Locmariaquer megaliths

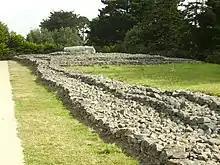
The tumulus of Er-Grah

The Er-Grah tumulus is long. It was probably originally constructed in the fifth millennium BC as a cairn, which was extended in both directions. A pavement surrounded the stepped structure. The capstone indicates that the monument was completed at around 3,300 BC. According to A. W. R. Whittle, "In front of the south facade of the primary phase of the long cairn of Er Grah, close to where the menhir Brise originally stood...a pair of domesticated cattle were found in a pit. Radiocarbon determinations suggest a date in the late sixth and early fifth millennium BC."